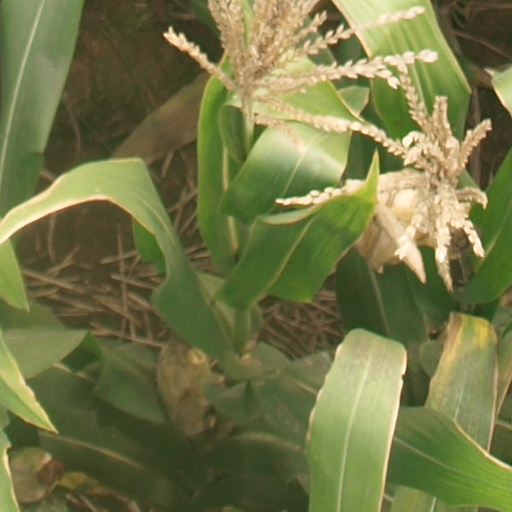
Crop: maize; corn